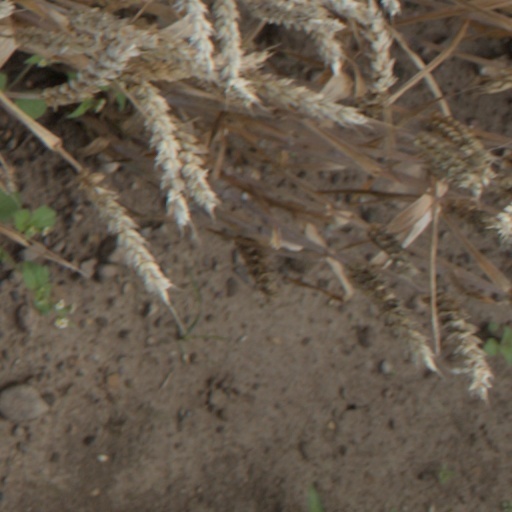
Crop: wheat